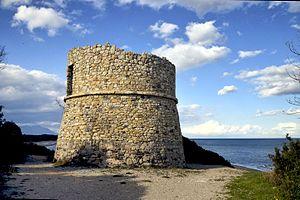
Aléria est une commune française située dans la circonscription départementale de la Haute-Corse et le territoire de la collectivité de Corse.
L'étang de Diane ou étang de Diana est une lagune de Haute-Corse située au nord d'Aléria.